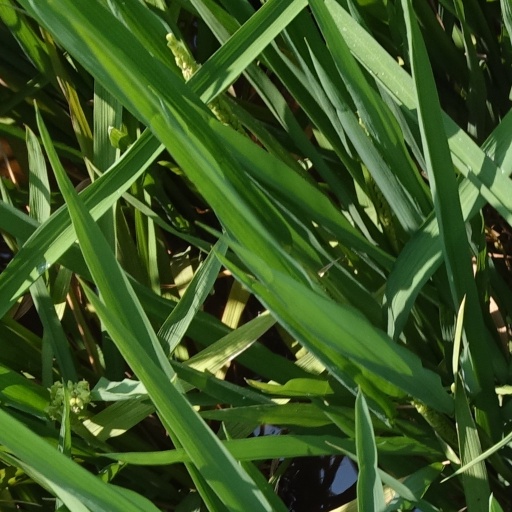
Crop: rice